Paint robot

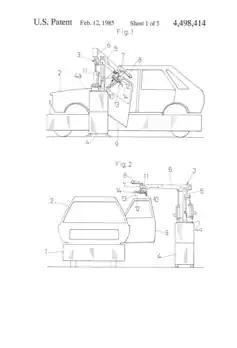
Blueprints for vehicle body painting robot

There are many different types of containers used in the cosmetic industry. Manufacturers in this industry are concerned with perfect packaging appearance, many using mirror finishes. Any surface imperfections will cause the piece to be rejected or scrapped. The problem is mirror finishes can actually amplify finish imperfections.